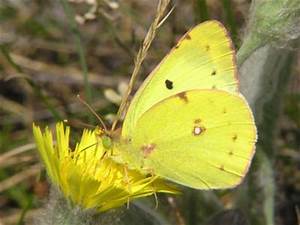
Label: butterfly